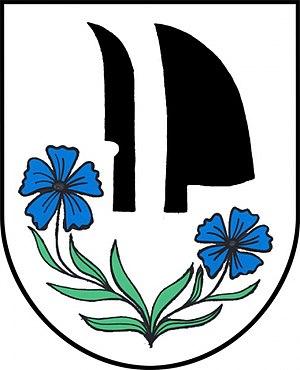
Police est une commune du district de Šumperk, dans la région d'Olomouc, en République tchèque. Sa population s'élevait à 216 habitants en 2018.